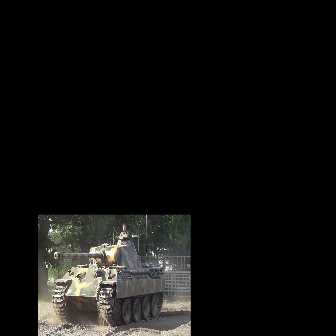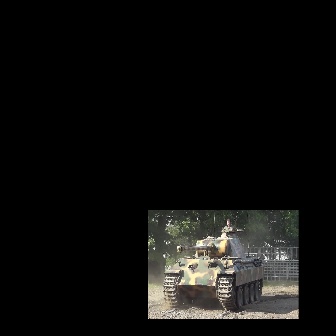
  Please identify the target specified by the bounding box [52,214,164,326] in the first image and locate it in the second image. Return the coordinates in [x_min,y_min,x_max,y_max] format.
Answer: [163,209,264,310]